Ion Voinescu

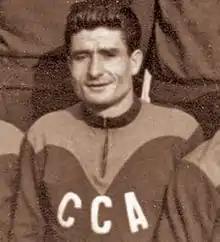
Voinescu with Steaua (then called CCA)

Ion "Țop" Voinescu (18 April 1929 – 9 March 2018) was a Romanian footballer, who is often considered one of the finest goalkeepers Romania has ever produced.